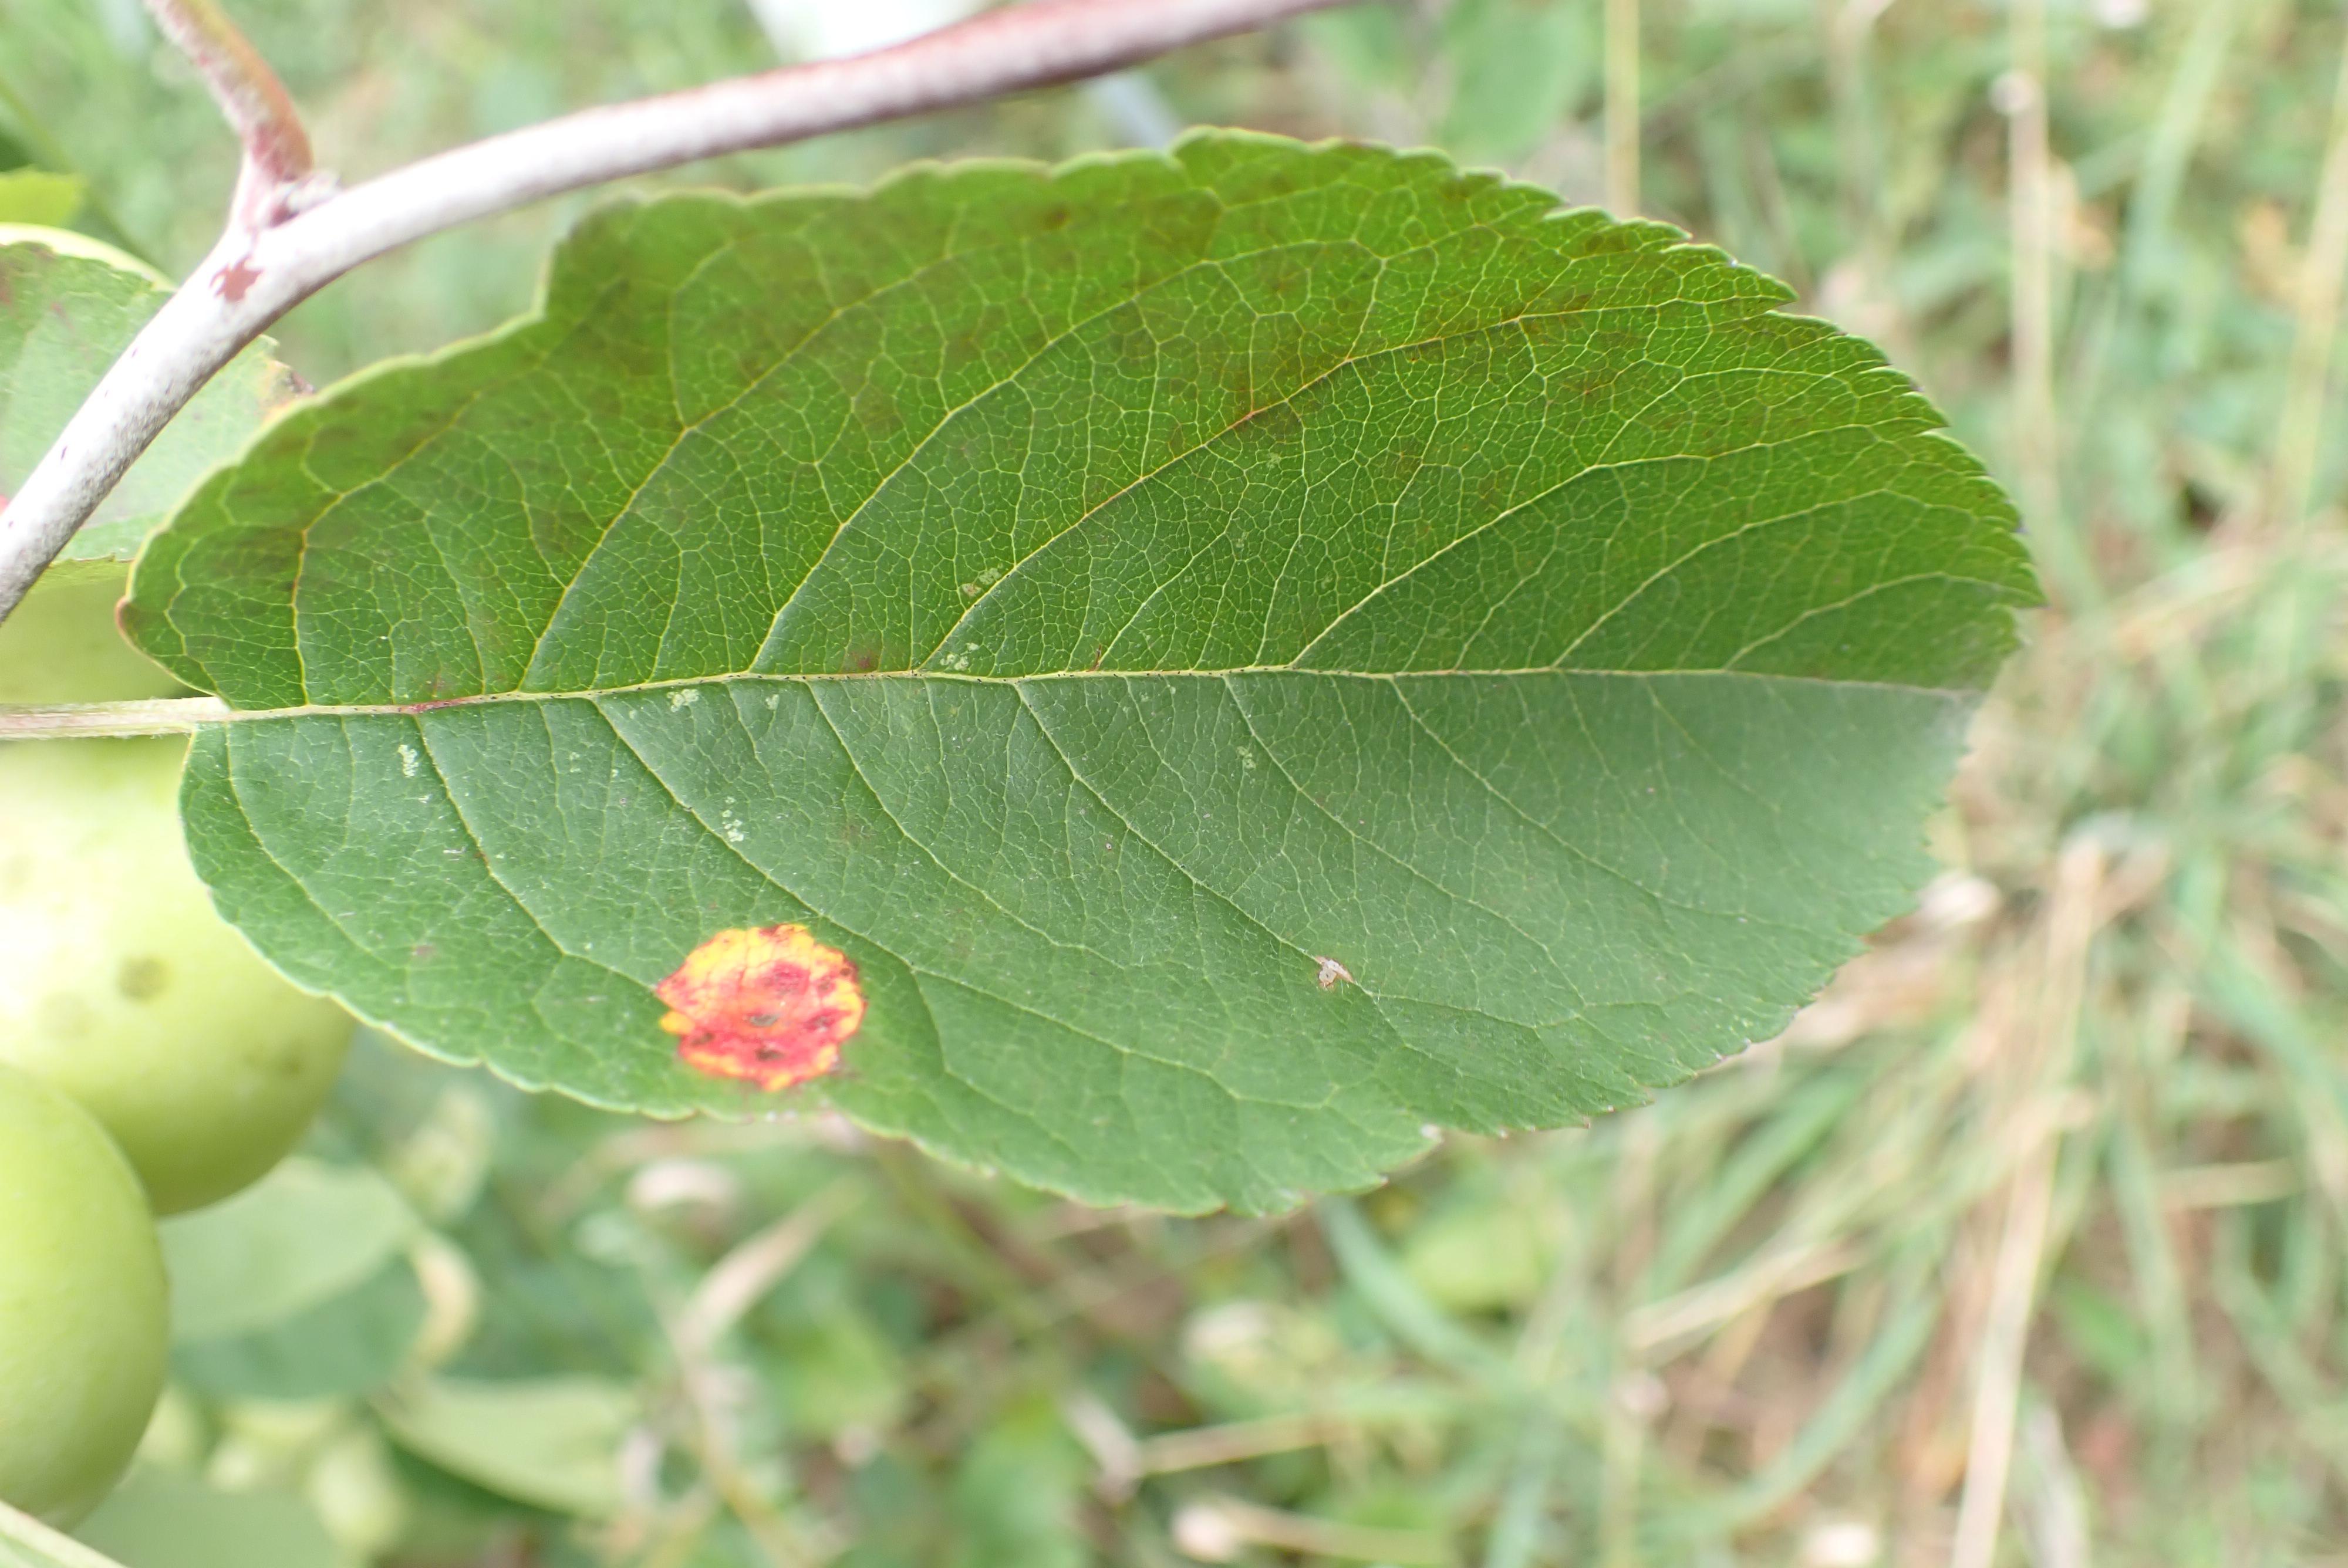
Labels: rust